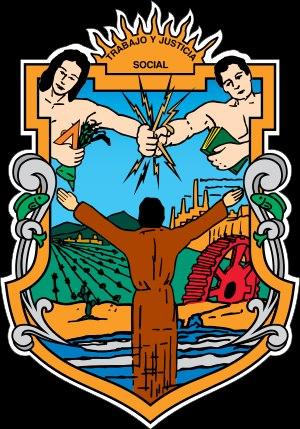
L'État mexicain de Basse-Californie est divisé en cinq municipalités et sa capitale est Mexicali.